Verdi Square

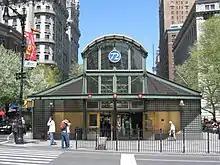
New head house

The 72nd Street station, served by the New York City Subway's , lies under the square. The western section of Verdi Square contains a head house, built on Broadway's former northbound lanes. The head house is one of two entrances for the 72nd Street station; the other, built within Sherman Square on the south side of 72nd Street in 1904, is one of the IRT Broadway–Seventh Avenue Line's three remaining original head houses. Verdi Square's head house was designed by Richard Dattner & Partners and Gruzen Samton. Its overall design was inspired by the Crystal Palace in London. The artwork inside is a mosaic pattern, signifying the notation for an excerpt from Verdi's "Rigoletto". Elevators and stairs from the head house lead down to the station's platforms.